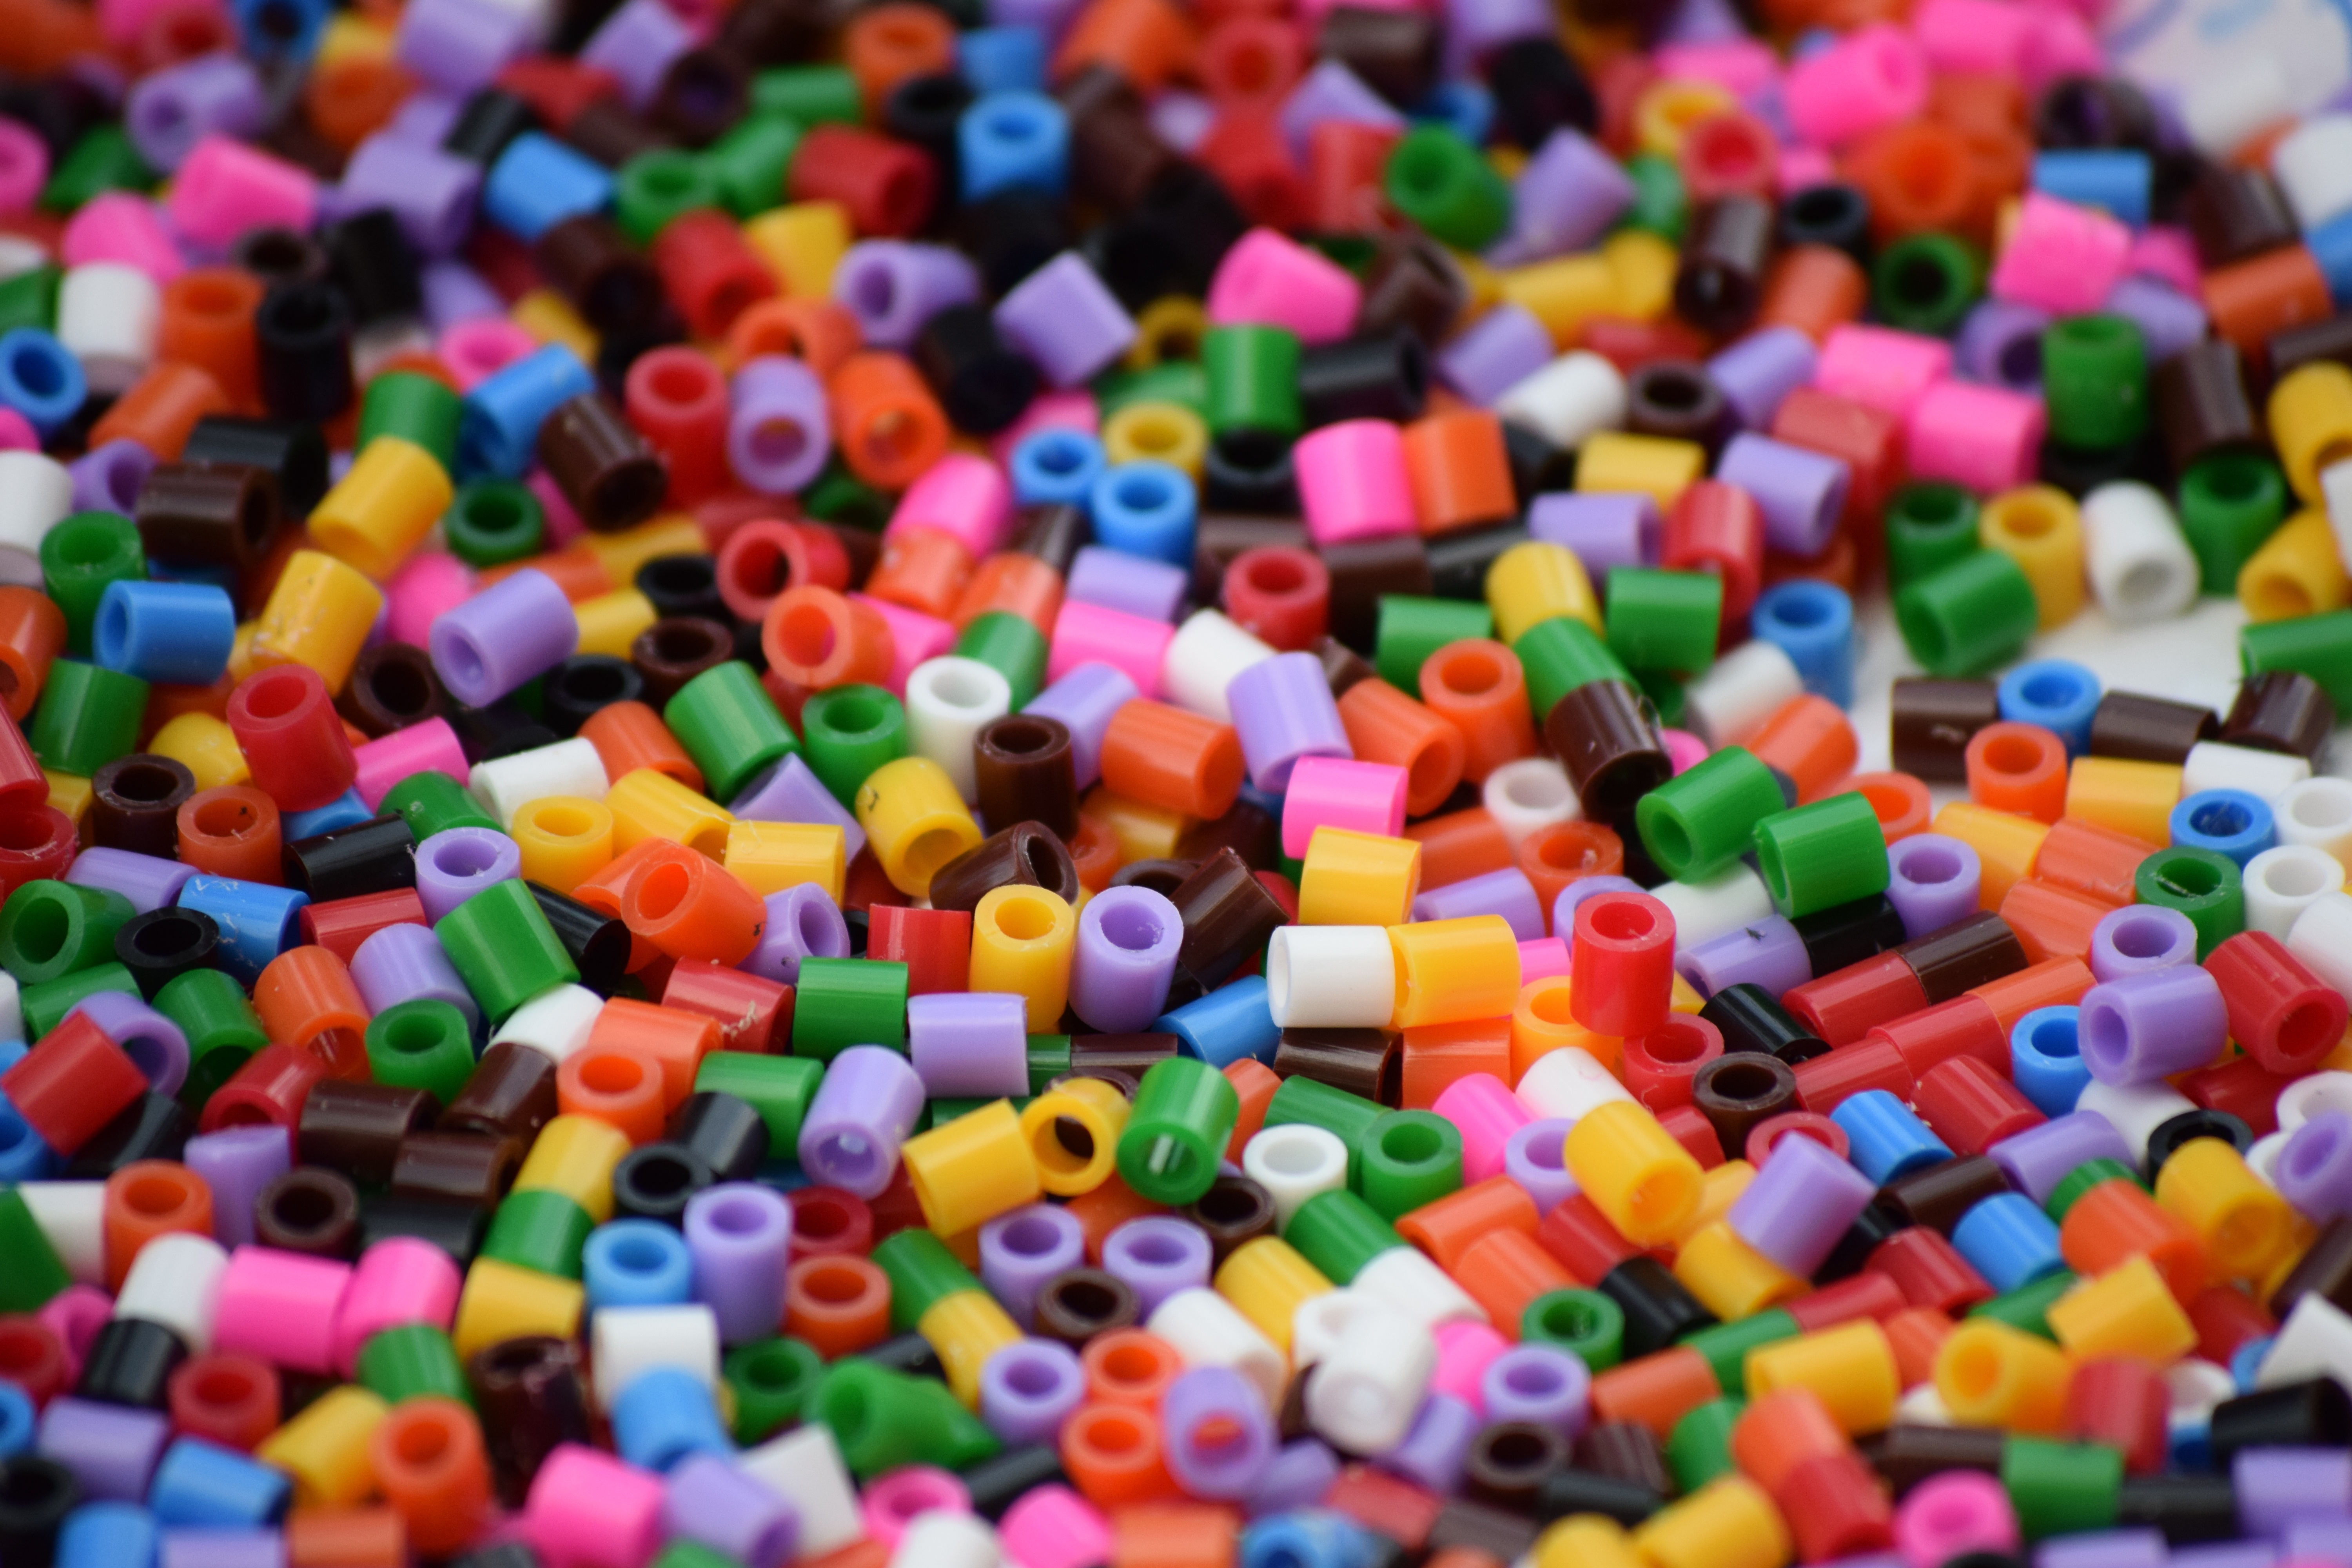
food, color, bead, dessert, toy, art, children, colors, fun, ikea, games, sprinkles, confectionery, pyssla, kids game